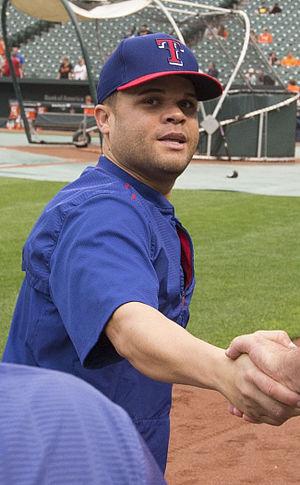
Wandy Fulton Rodríguez est un lanceur gaucher de la Ligue majeure de baseball sous contrat avec les Astros de Houston.